House of Representatives (Indonesia)

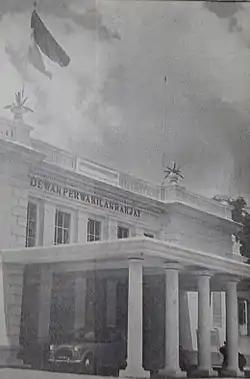
The original building in central Jakarta where legislatures of the United States of Indonesia and the Republic of Indonesia the House of Representatives (DPR) met from 1950

Given that the Republic of Indonesia did not want the RIS parliament to become the legislature of the unitary republic, in May 1950, Hatta and representatives from the federal states agreed to establish a new legislature comprising the 150 members of the RIS House of Representatives, 46 members of the KNIP Working Committee, 13 from the Republic of Indonesia Supreme Advisory Council, and 32 RIS senators, making 241 members. On 17 August 1950, the RIS was formally dissolved and the unitary Republic of Indonesia came into being.